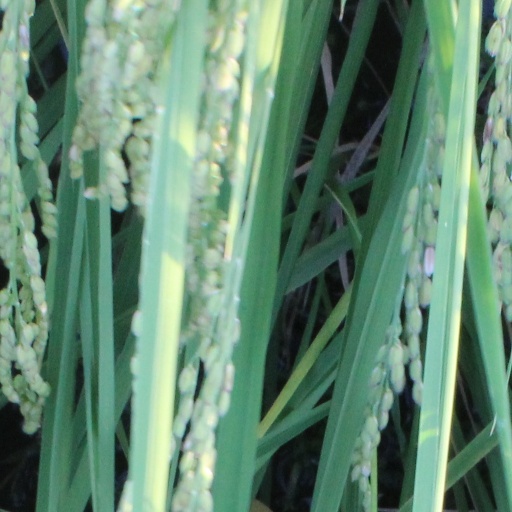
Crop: rice